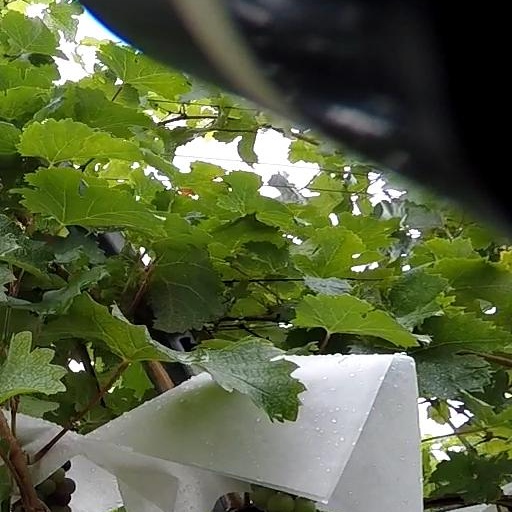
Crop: grape